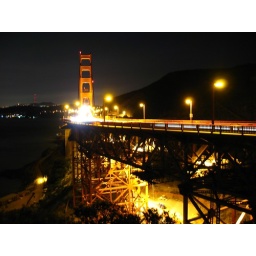
construction under the golden gate bridge